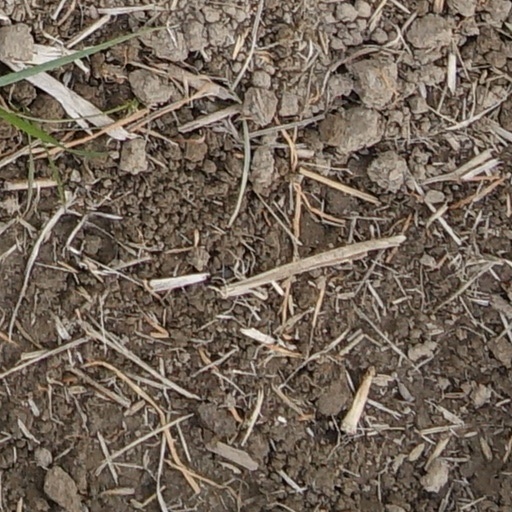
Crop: wheat